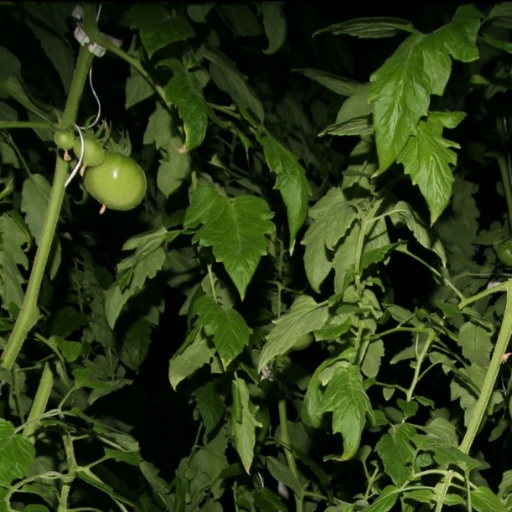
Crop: tomato